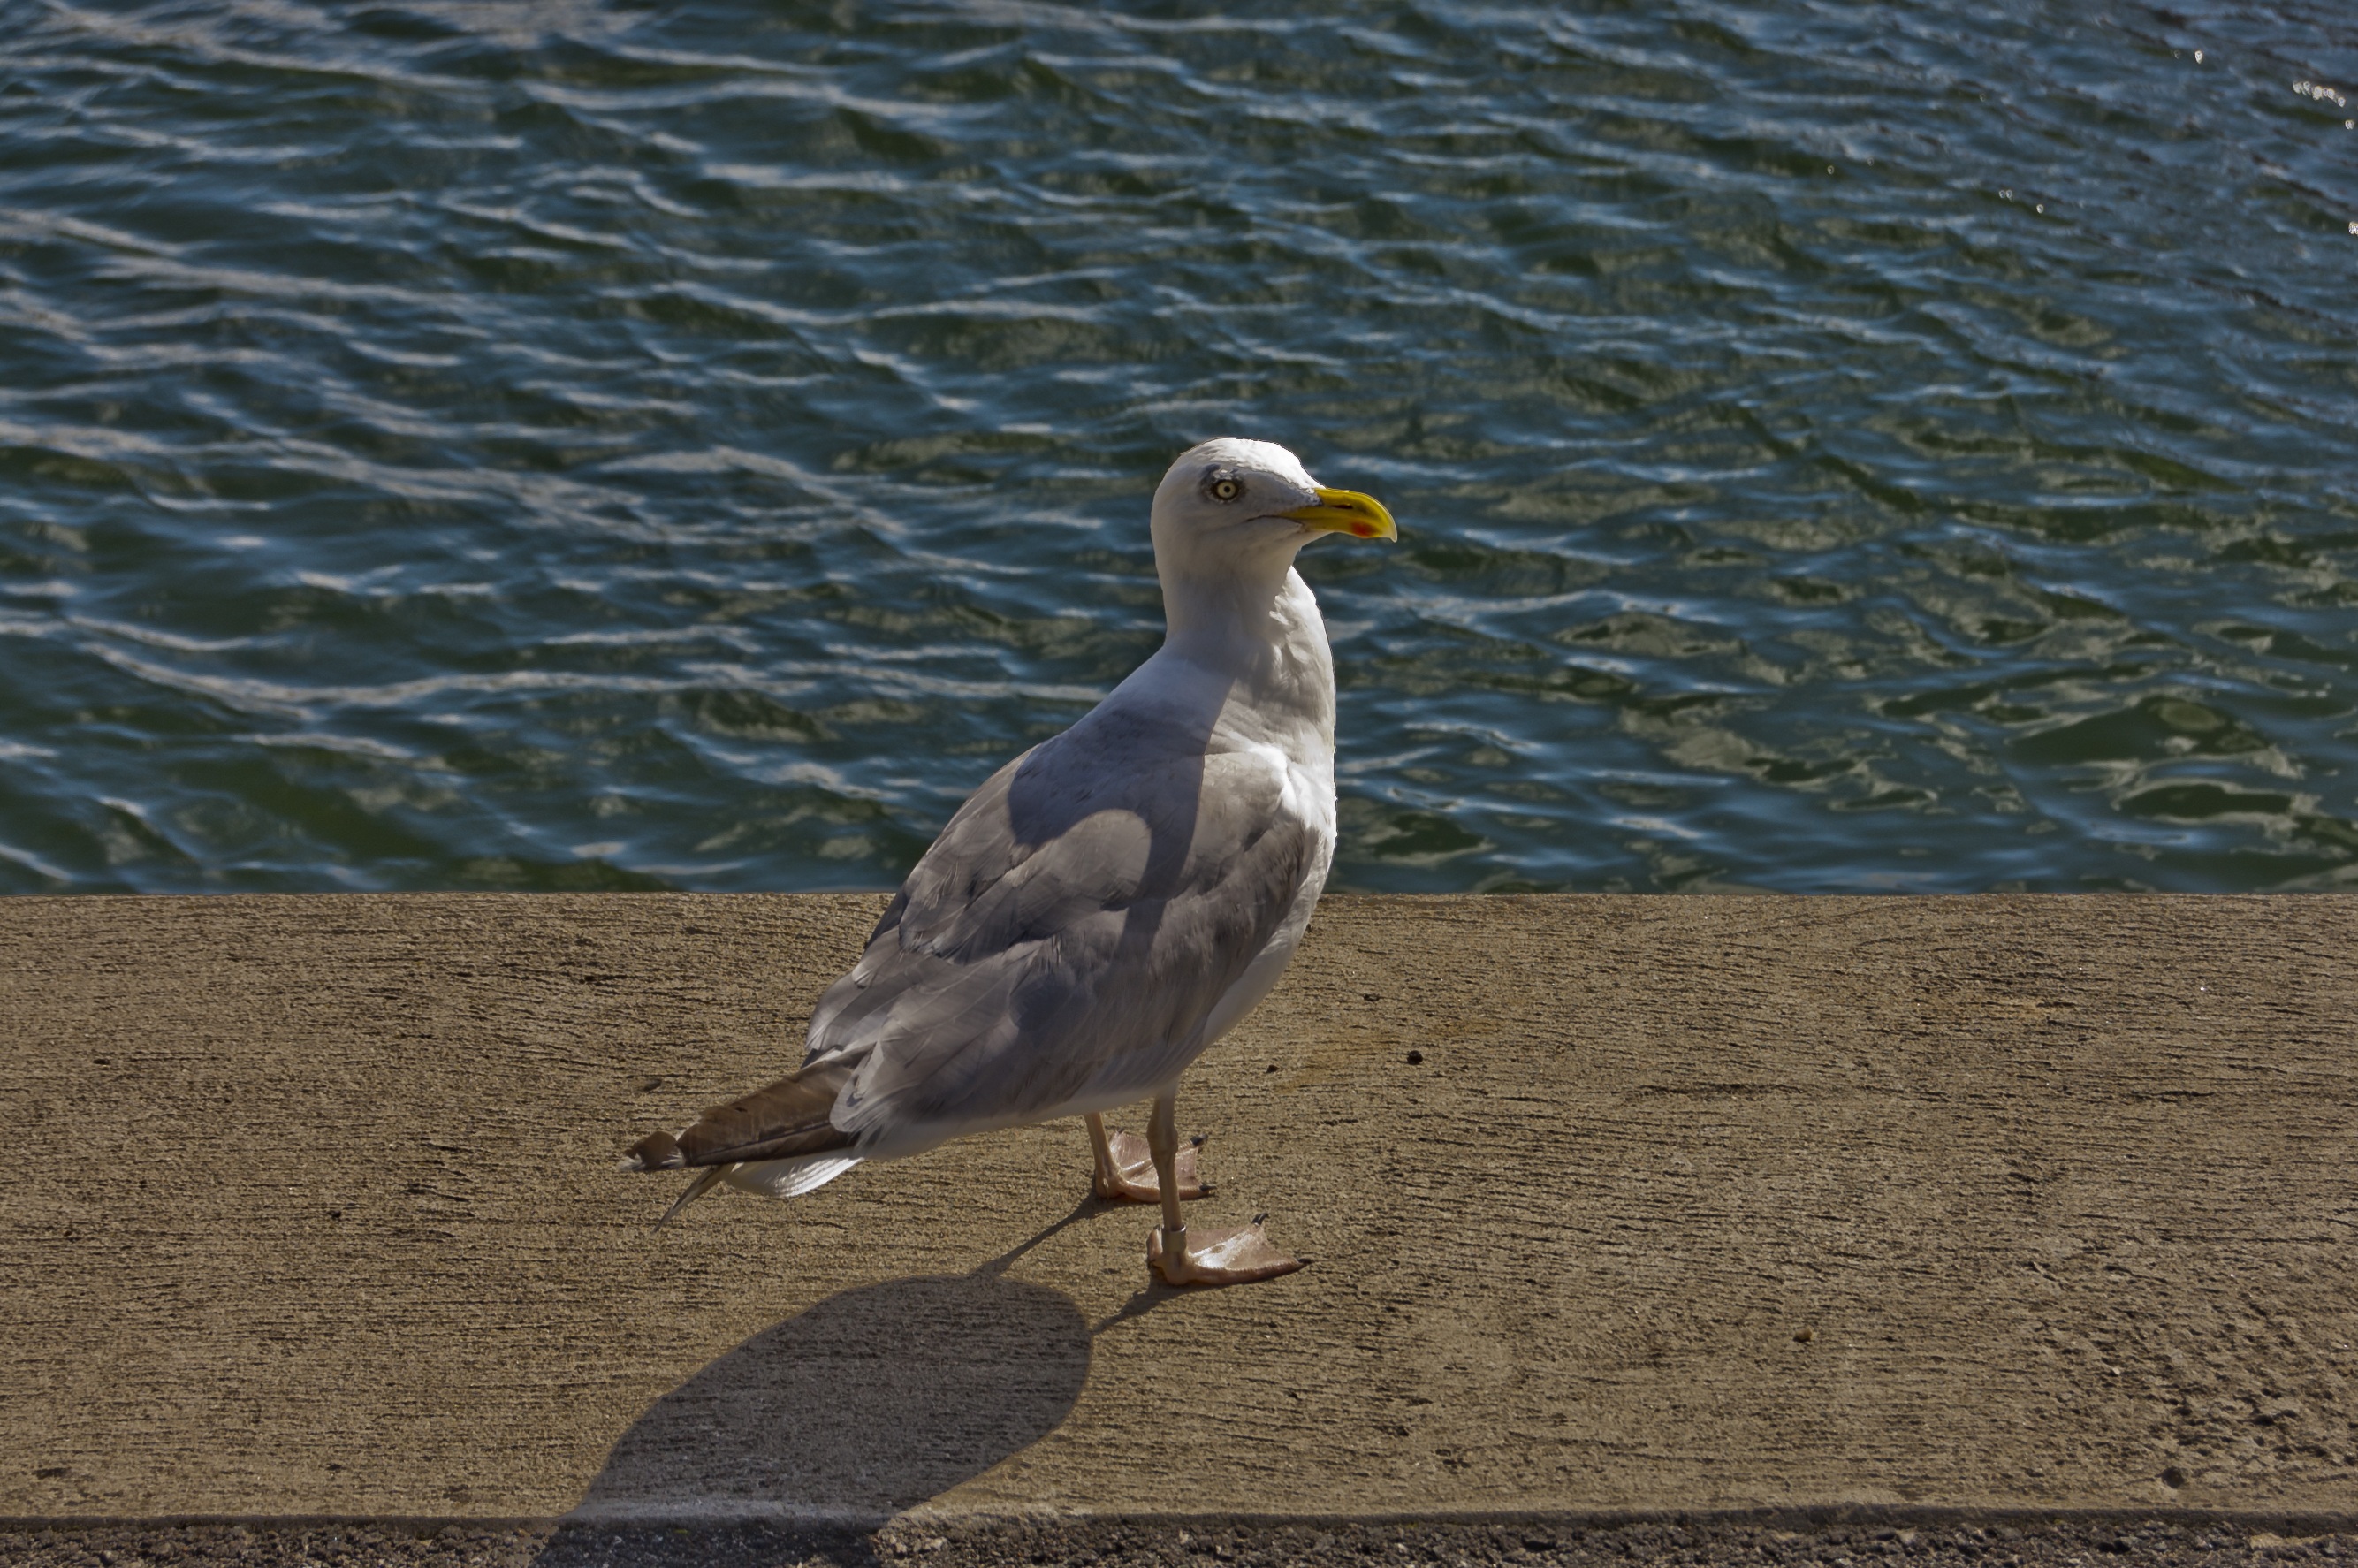
sea, coast, water, bird, seabird, seagull, wildlife, gull, beak, fauna, vertebrate, mole, baltic sea, charadriiformes, european herring gull